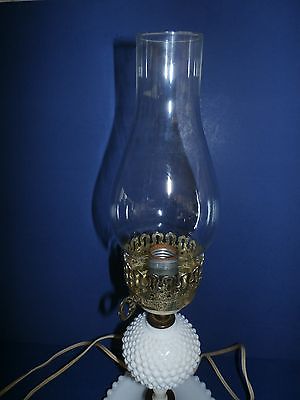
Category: lamp